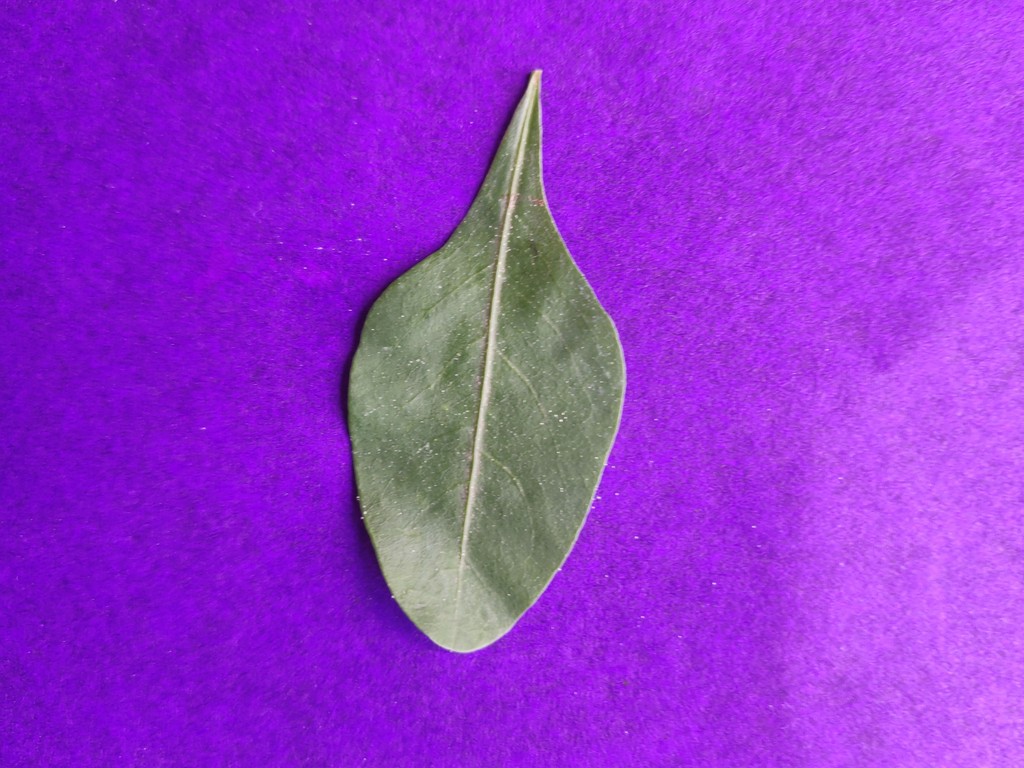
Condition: Healthy
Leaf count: single
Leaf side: front